1992 Ibero-American Championships in Athletics

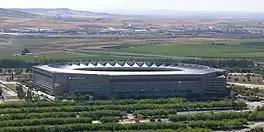
The competition venue in Seville

The 1992 Ibero-American Championships in Athletics (Spanish: V Campeonato Iberoamericano de Atletismo) was the fifth edition of the international athletics competition between Ibero-American nations which was held at the Estadio Olímpico de La Cartuja in Seville, Spain from 17–19 July. A total of 41 track and field events were contested (22 by men and 19 by women) and 14 new championship records were set.